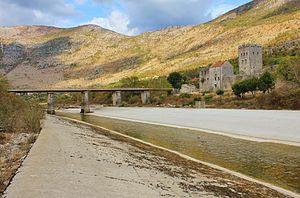
Staro Slano est un village de Bosnie-Herzégovine. Il est situé sur le territoire de la Ville de Trebinje et dans la République serbe de Bosnie. Selon les premiers résultats du recensement bosnien de 2013, il compte 23 habitants.